Thomas Arundel

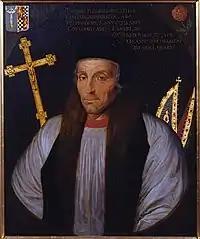
Thomas Arundel served twice as Lord Chancellor (1399 and 1407 to 1410) under Henry IV.

Arundel was born, probably in Etchingham, Sussex, England, a younger son of Richard Fitzalan, 3rd Earl of Arundel and Eleanor of Lancaster. His elder brothers were Richard Fitzalan, 4th Earl of Arundel, who was executed for his opposition to Richard II, and John FitzAlan, 1st Baron Arundel, who drowned at sea in an expedition to aid the Duke of Brittany.